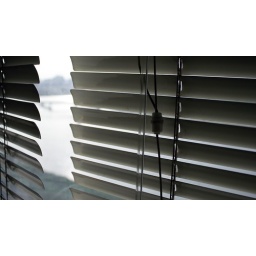
Took in early summer.... The sky is god damn blue right now...